Eddie Izzard

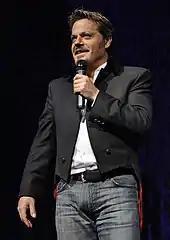
Izzard performing in December 2008

Izzard began to toy with comedy while at university with her friend Rob Ballard. The two took their act to the streets, often in the Covent Garden district of London. After splitting with Ballard, Izzard spent a great deal of the early 1980s working as a street performer in Europe and the United States. She says that she developed her comedic voice by talking to the audience while doing solo escape acts. She then moved her act to the stand-up comedy venues of Britain, performing her routine for the first time at the Banana Cabaret in London's Balham area.